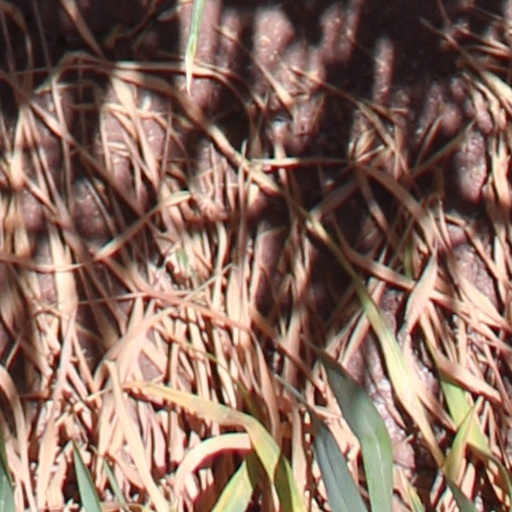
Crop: wheat